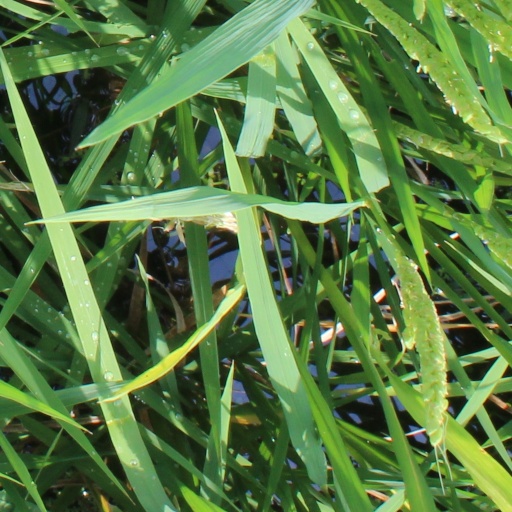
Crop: rice